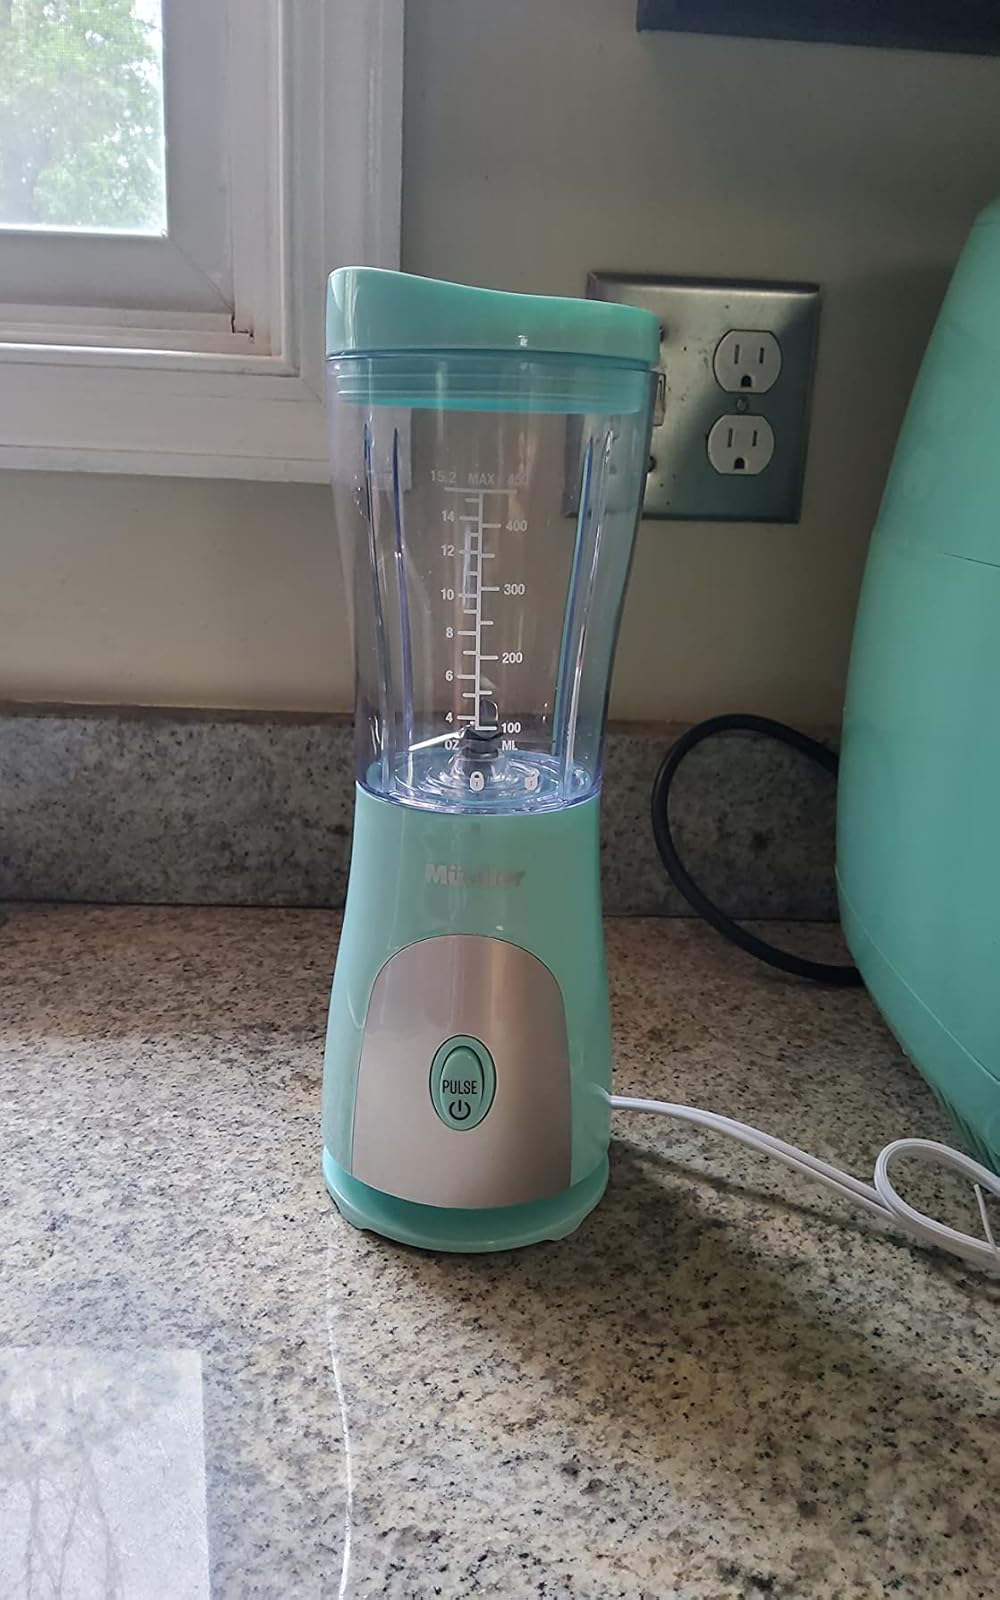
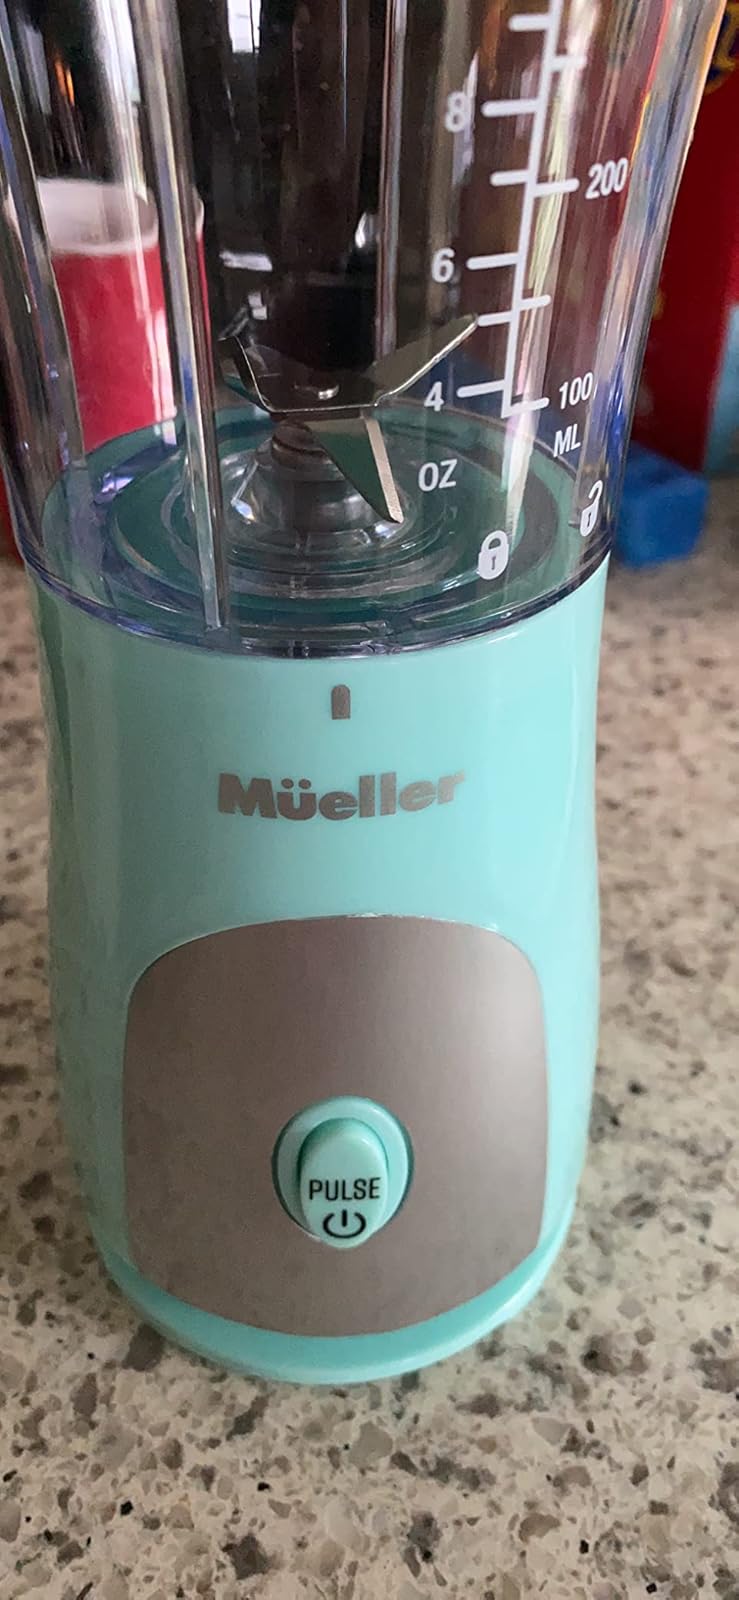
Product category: items_blender
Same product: yes